Mong Kok

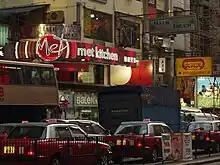
Traffic congestion in Mong Kok

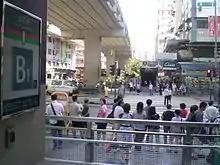
Exit B1 of Prince Edward station, with Exit C1 across Prince Edward Road West

Mong Kok was the setting for the 2004 hit film "One Night in Mongkok" directed by Derek Yee. The movie portrays Mong Kok, one of the most densely populated places on Earth, as a hotbed of illicit activity. Similarly, the district was also the setting of the 1996 film "Mongkok Story" (旺角風雲) directed by Wilson Yip, which depicts a young man who becomes involved in a triad gang. The 2009 film "To Live and Die in Mongkok" and the 2013 film "" are also set in Mong Kok. The literal Chinese title of the 1988 film "As Tears Go By" by Wong Kar-wai is "Mong Kok Carmen". Part of Robert Ludlum's 1986 novel "The Bourne Supremacy" was set in Mong Kok.